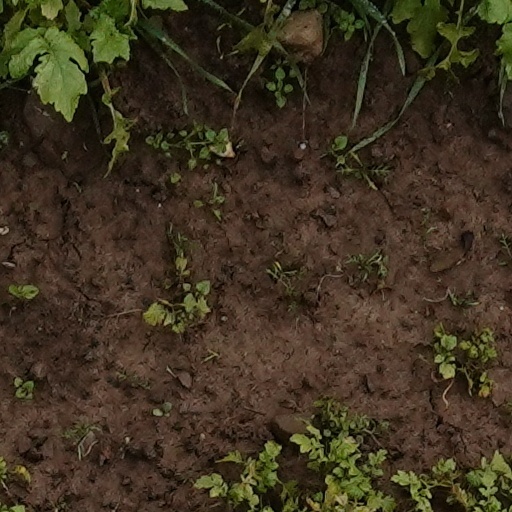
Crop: wheat